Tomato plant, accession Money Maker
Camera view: horizontal (90 deg, fisheye); turntable rotation: 90 degrees
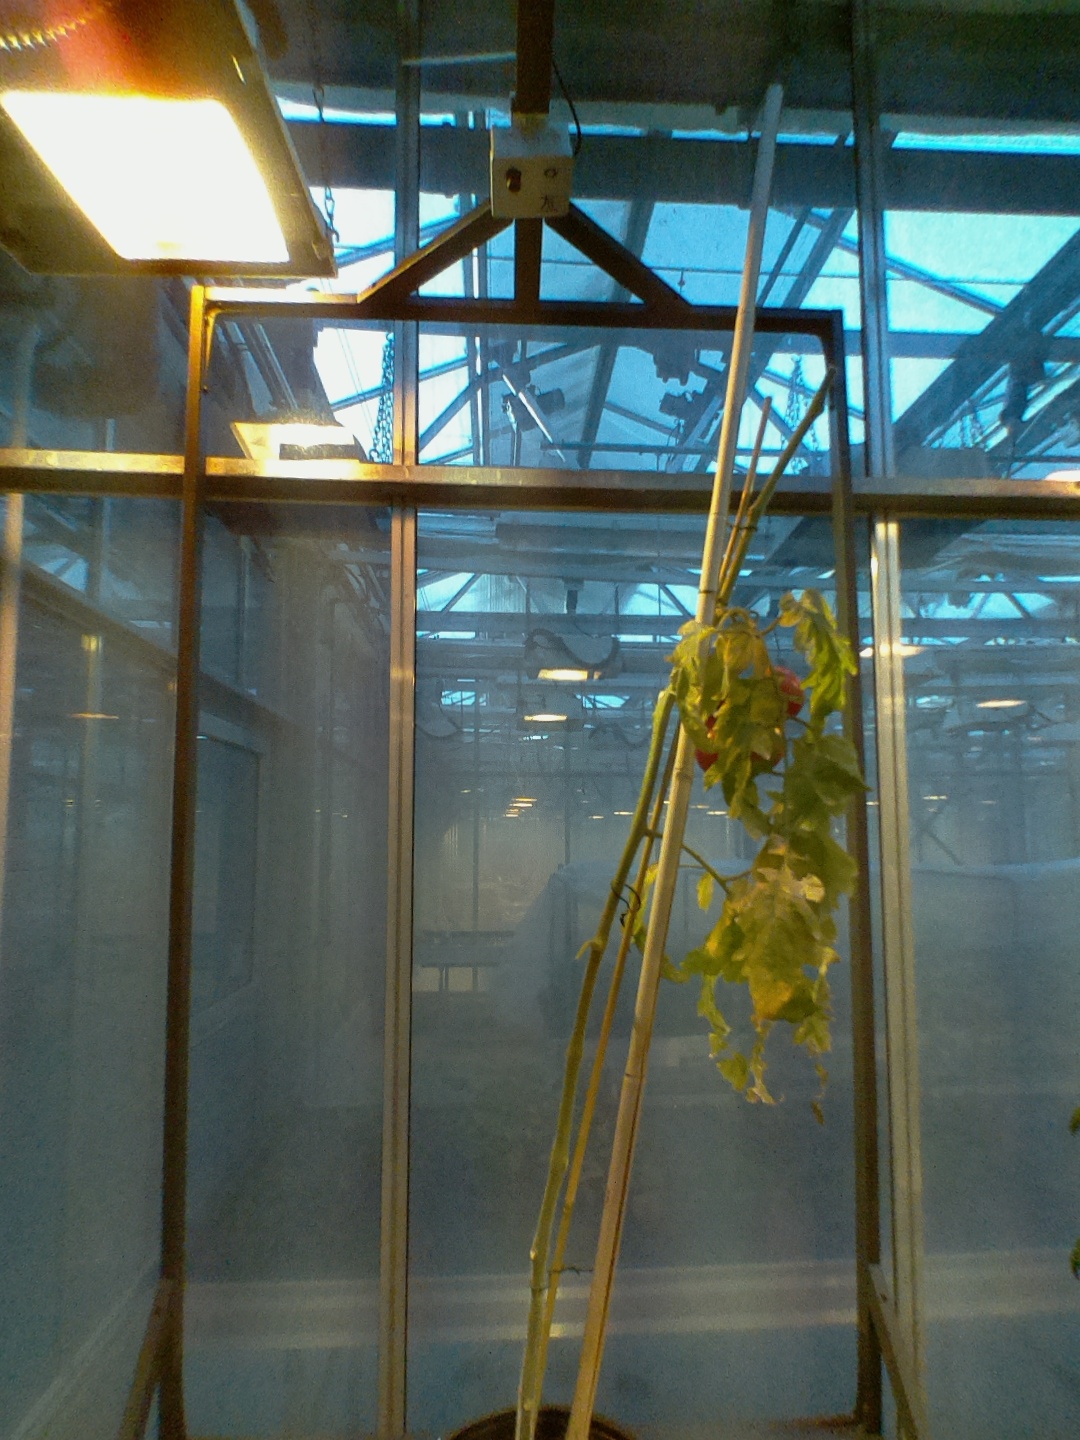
BBCH growth stage 89: 90%-100% of fruits show typical fully ripe color